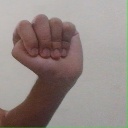
अक्षर: ठ